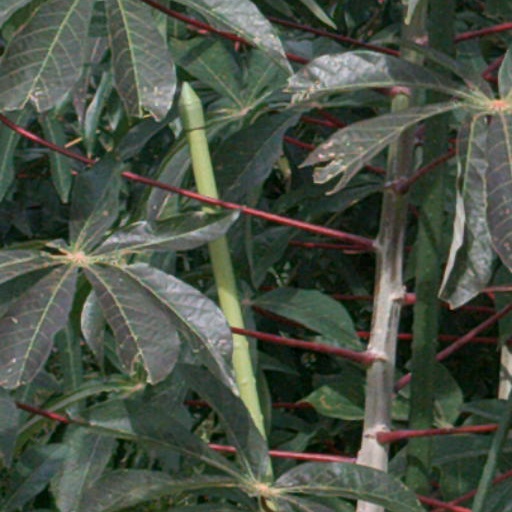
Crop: cassava